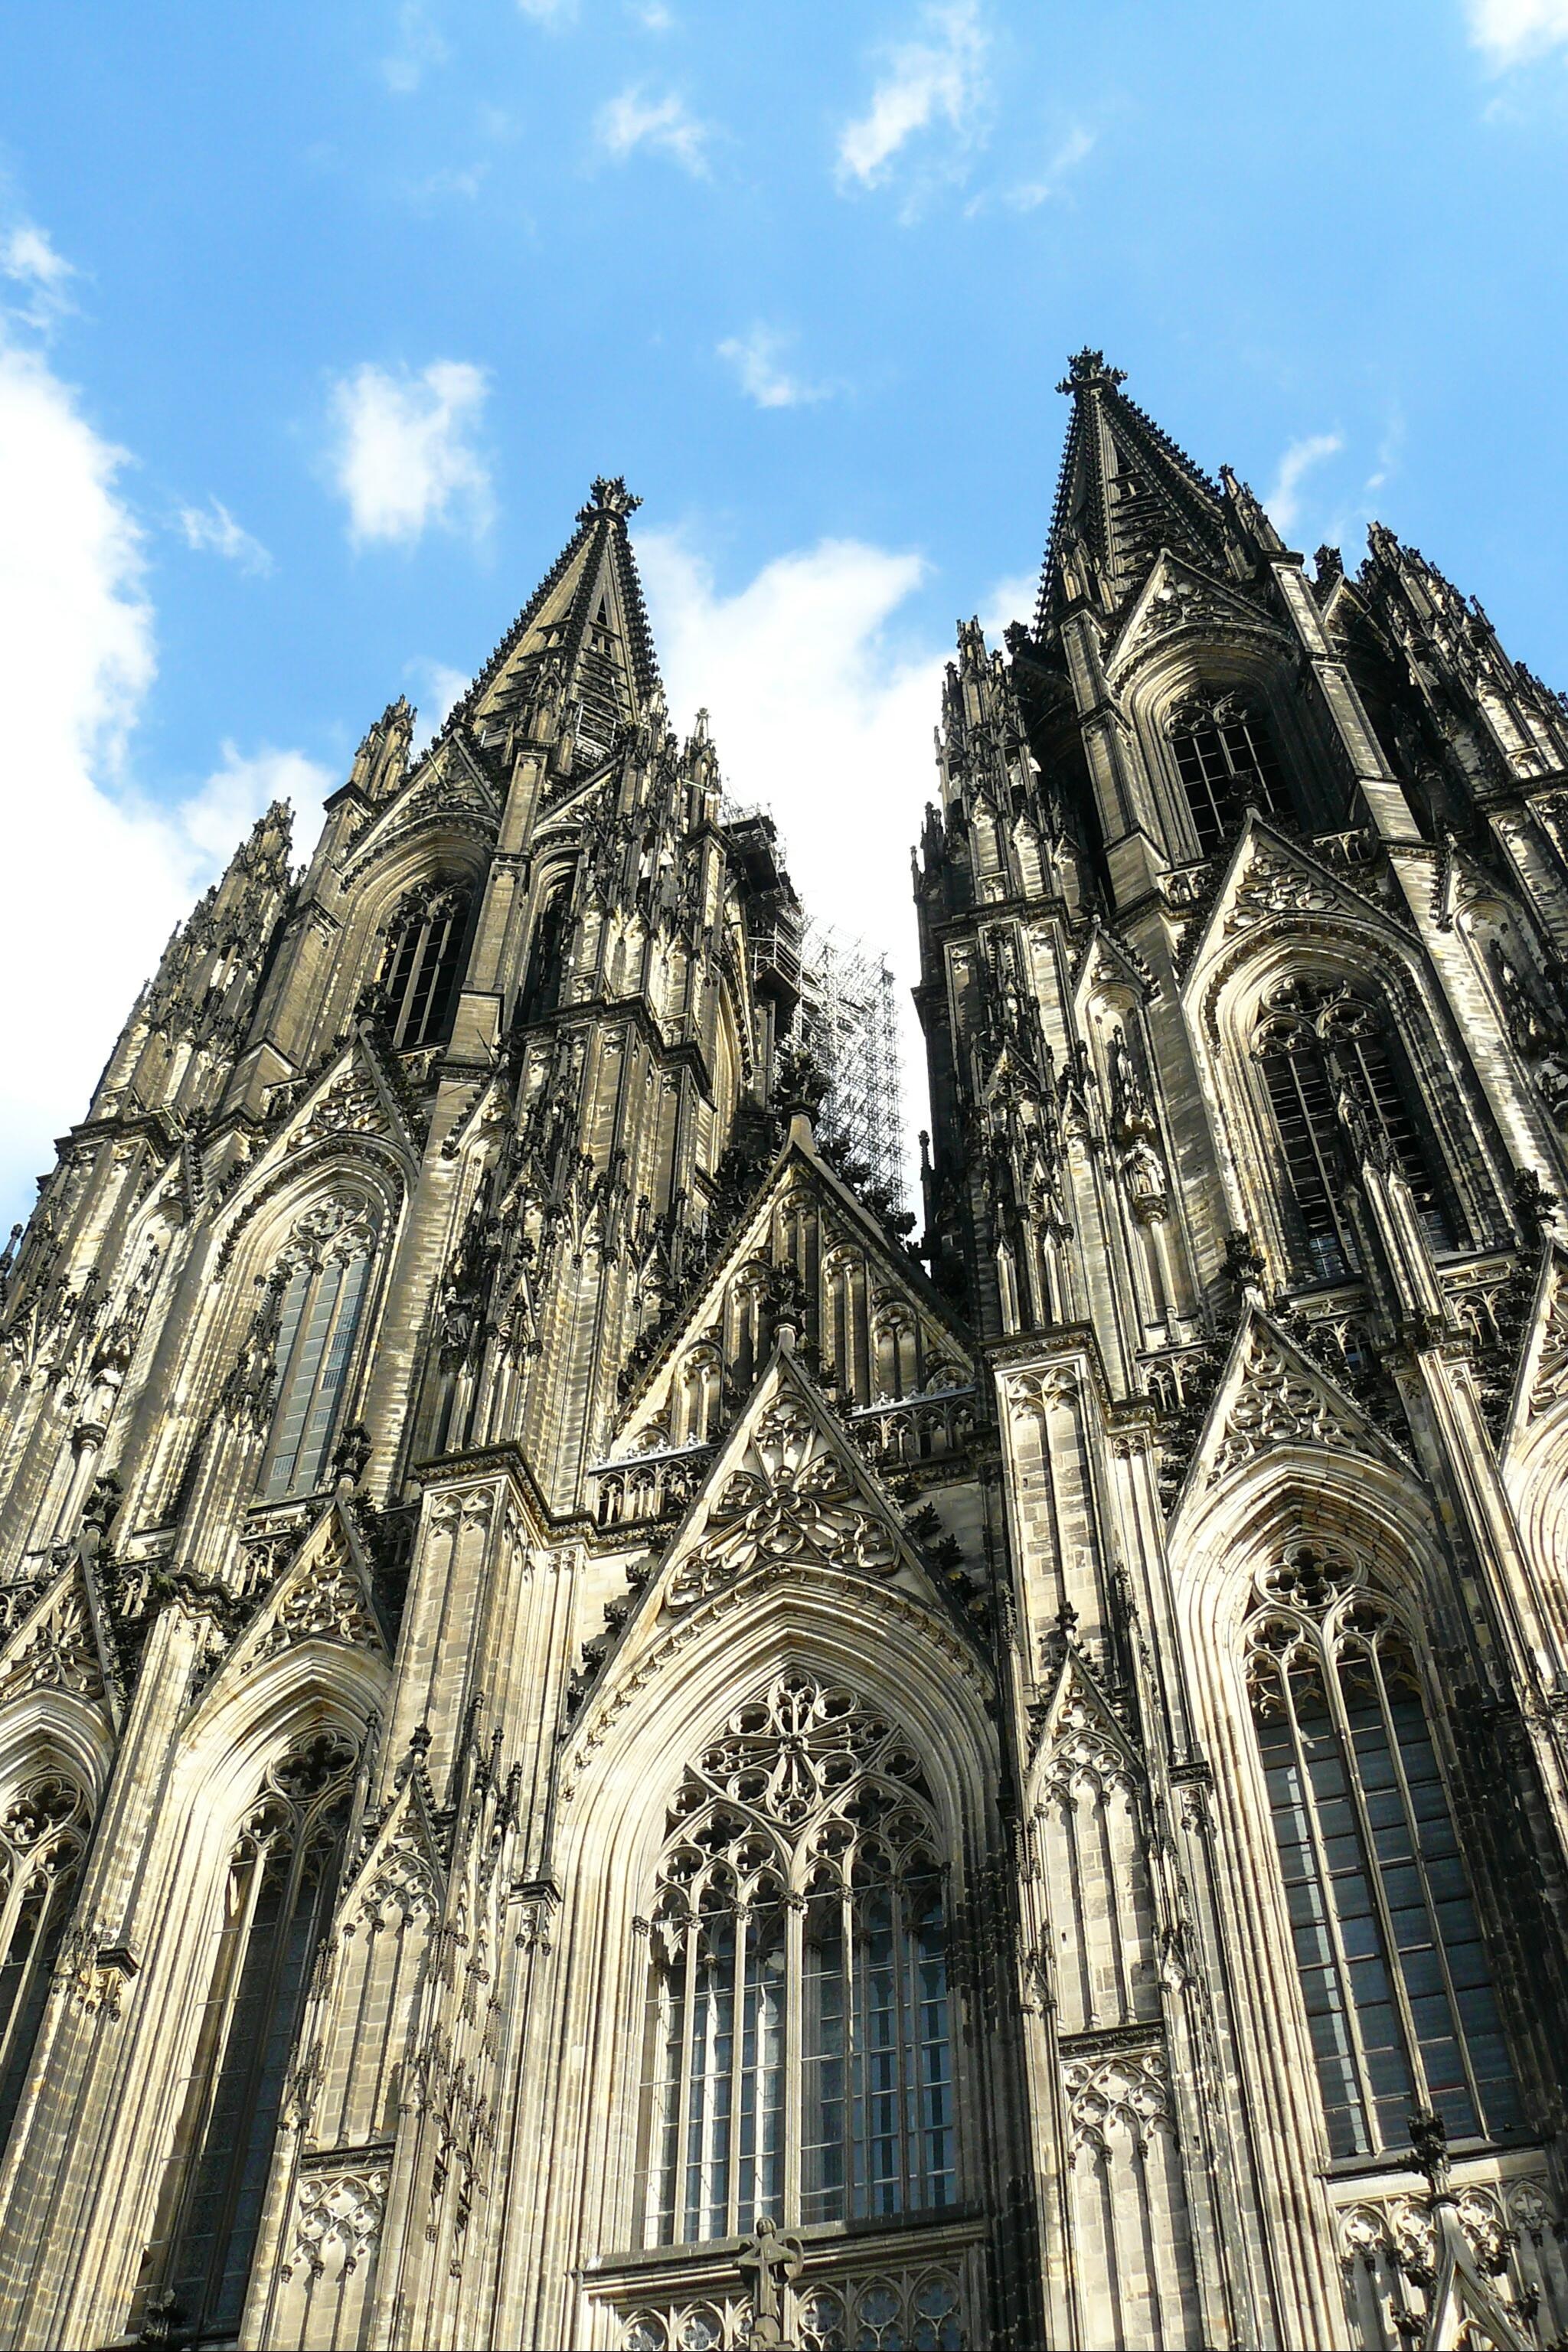
architecture, sky, building, monument, high, landmark, facade, blue, church, cathedral, place of worship, world heritage, places of interest, clouds, towers, spire, germany, cologne, tourist attraction, dom, imposing, gothic architecture, cologne cathedral, unesco world heritage site, church steeples, historic site